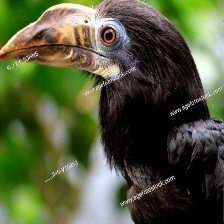
Species: VISAYAN HORNBILL
Scientific name: PENELOPIDES PANINI
ImageNet parent category: hornbill